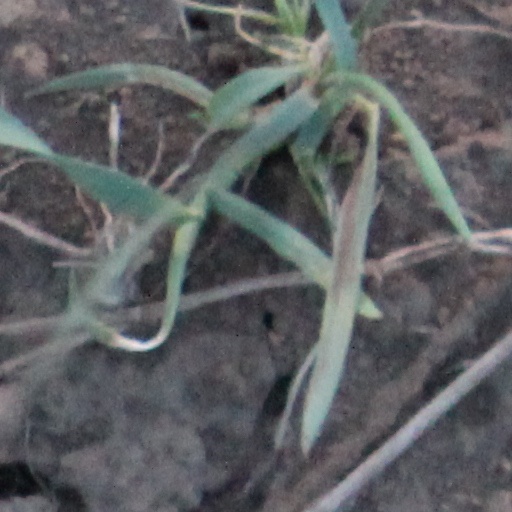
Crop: wheat